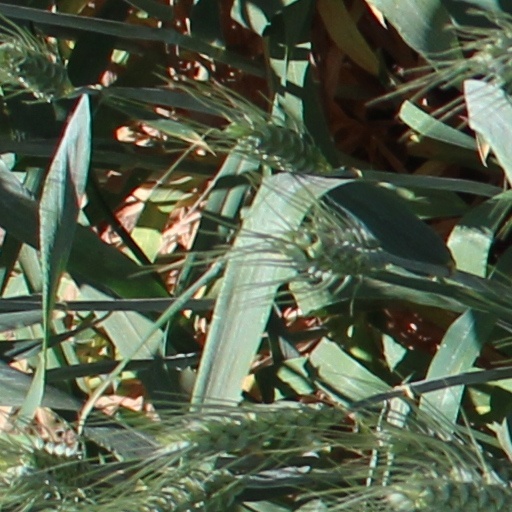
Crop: wheat